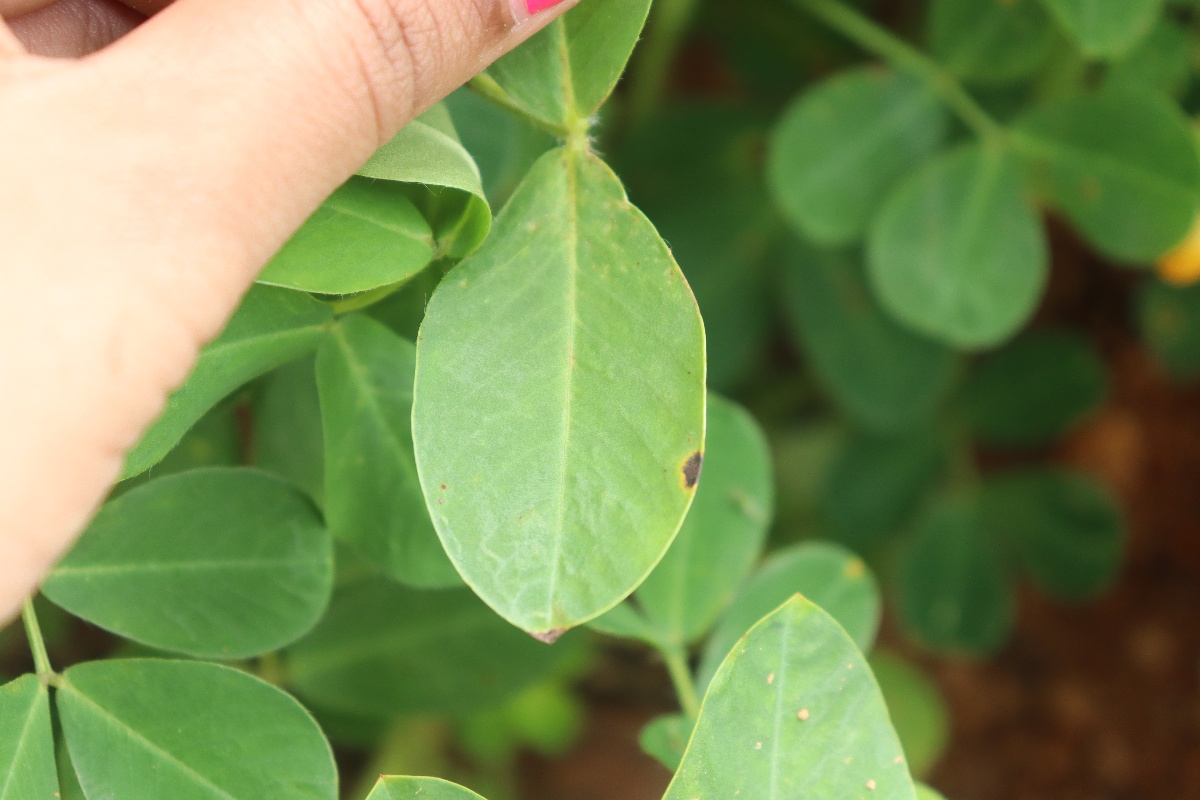
Label: early_leaf_spot